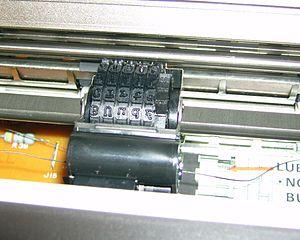
L’imprimante à marguerite est un type d'imprimante pour ordinateur qui produit une frappe de haute qualité. Dans les années 1980, on la désignait souvent comme une imprimante de qualité courrier. Il existait aussi, et il existe toujours, des machines à écrire à marguerite, fondées sur le même principe.